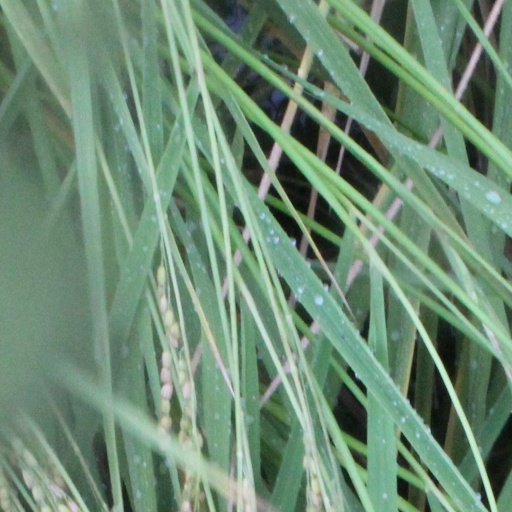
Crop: rice